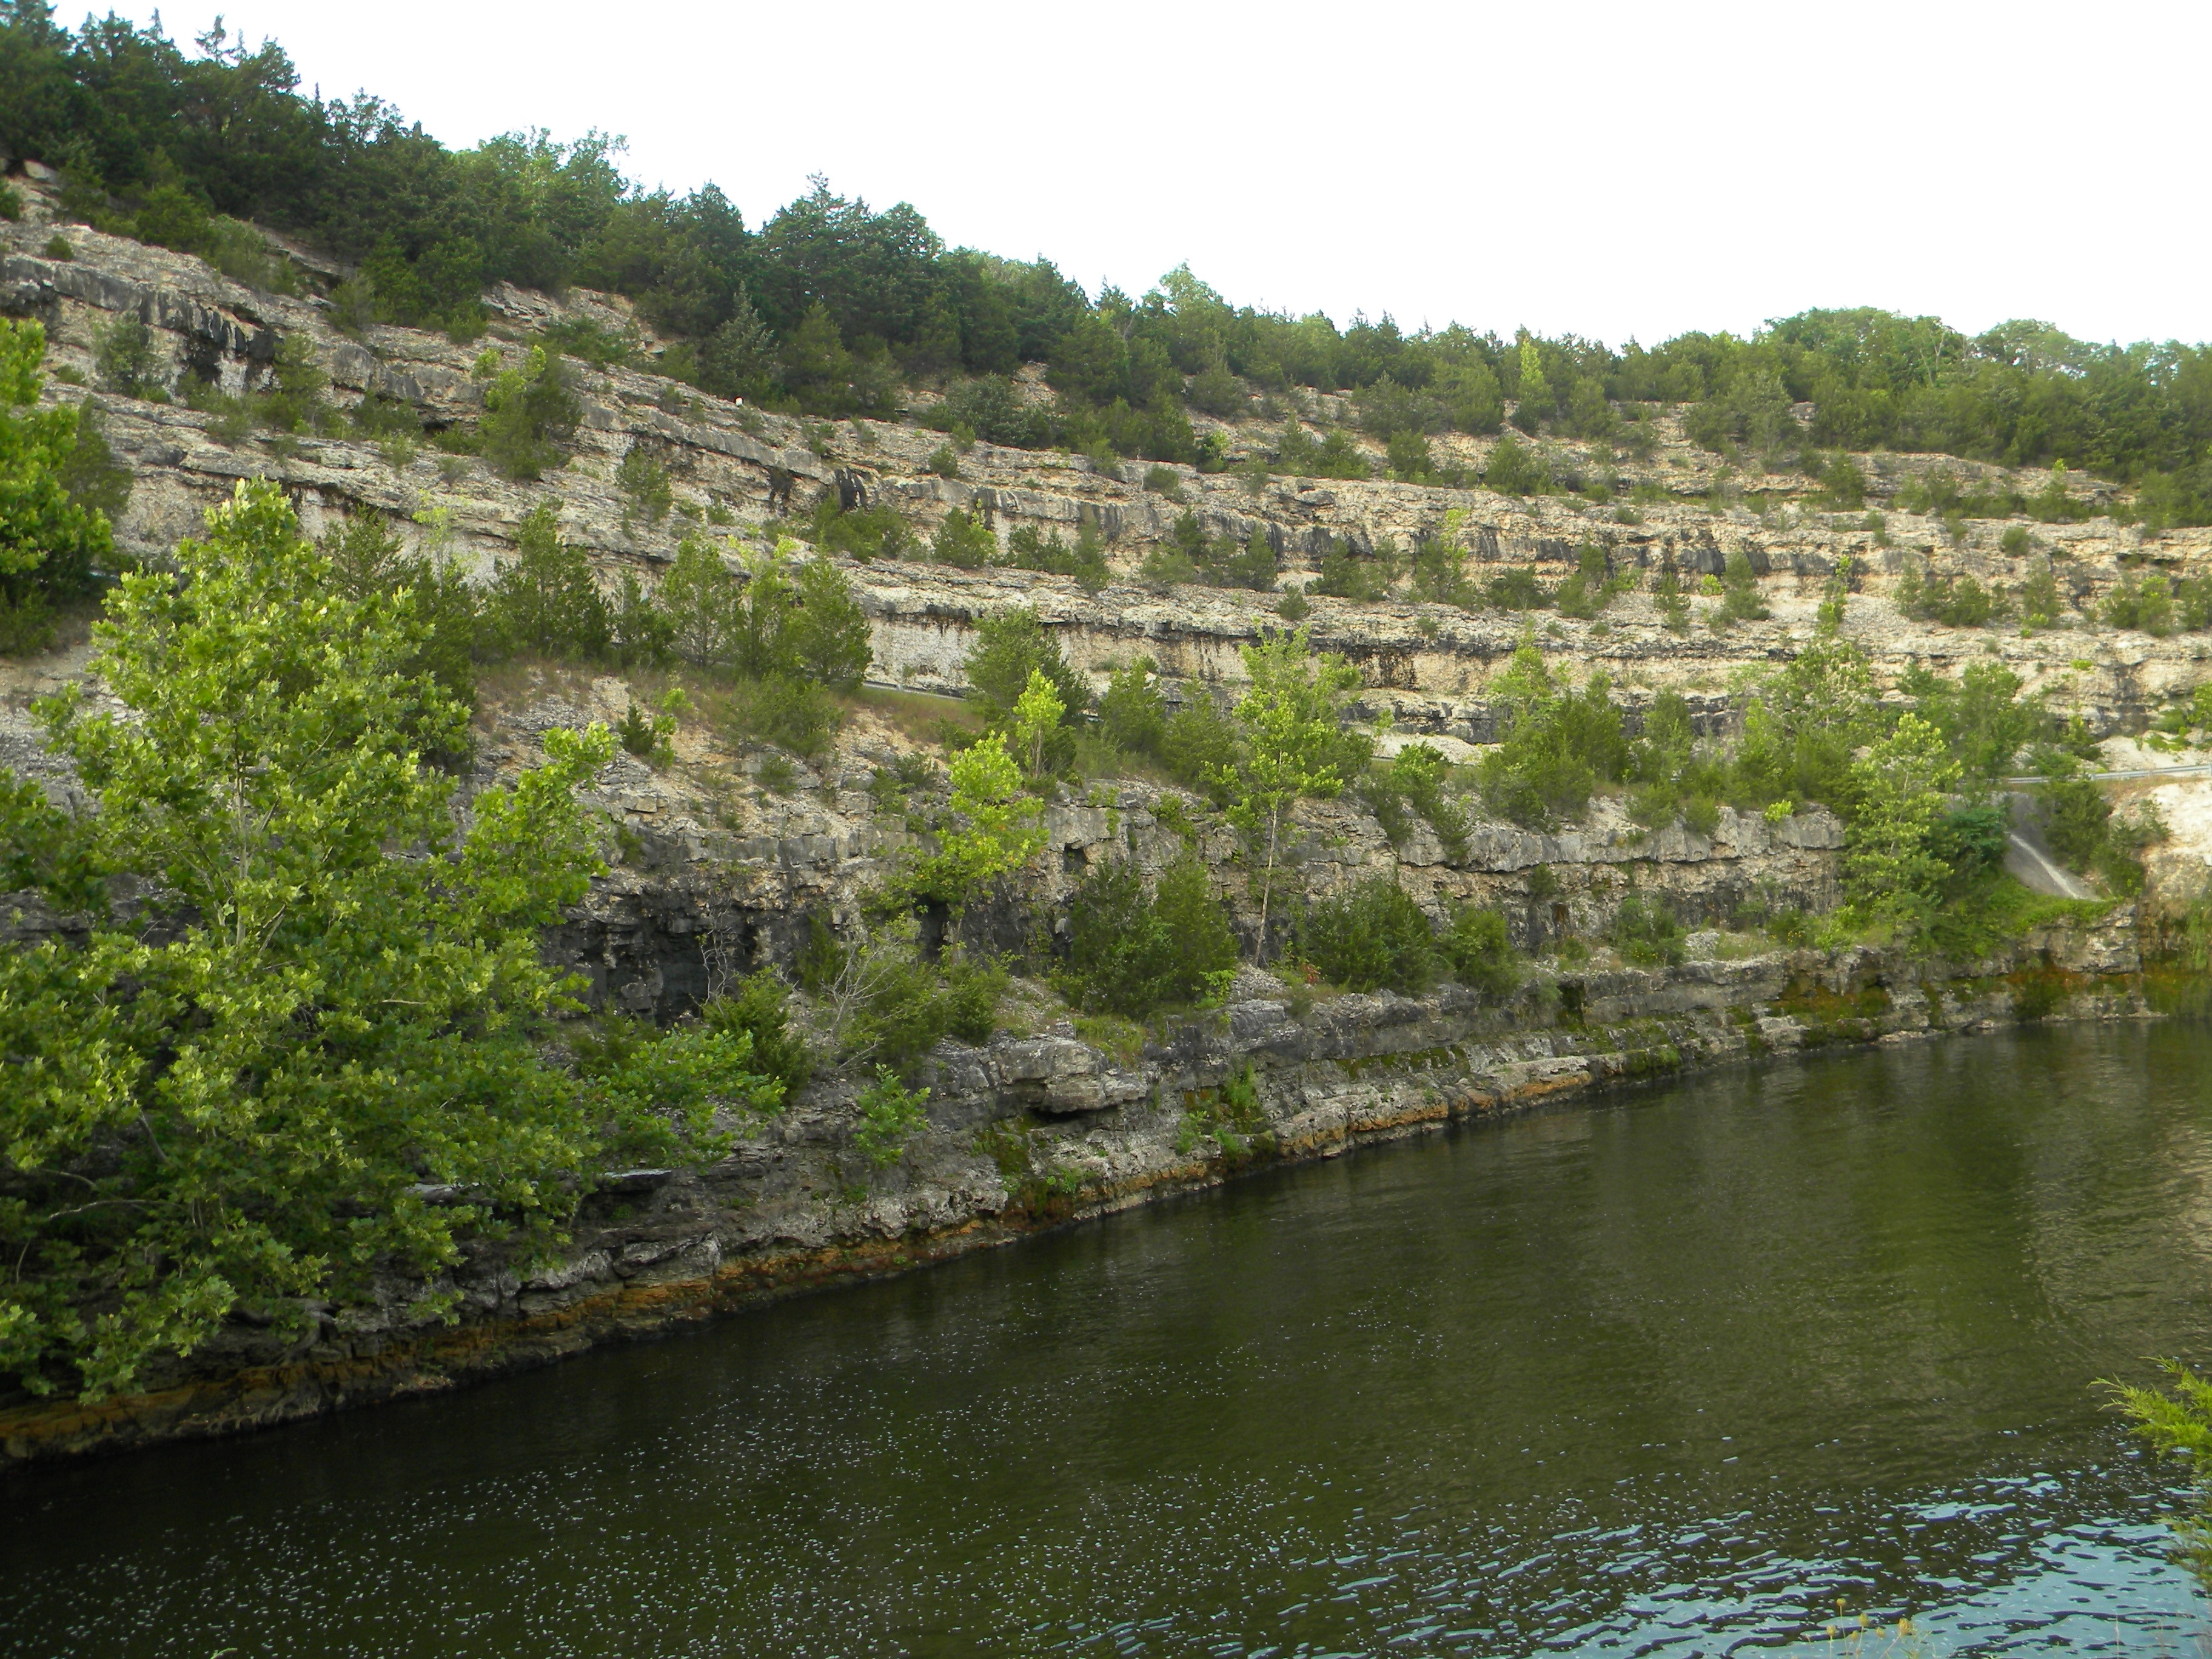
landscape, water, nature, outdoor, wilderness, flower, lake, river, valley, land, canal, pond, wild, environment, scenic, natural, scenery, dam, reservoir, waterway, ecosystem, landform